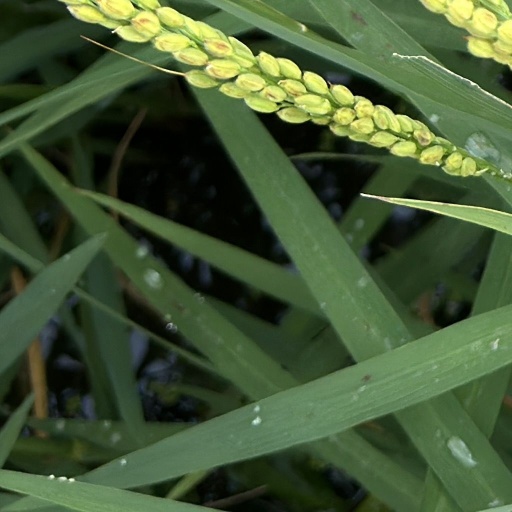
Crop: rice